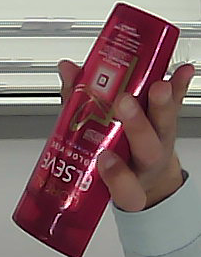
Product: loreal_shampoo